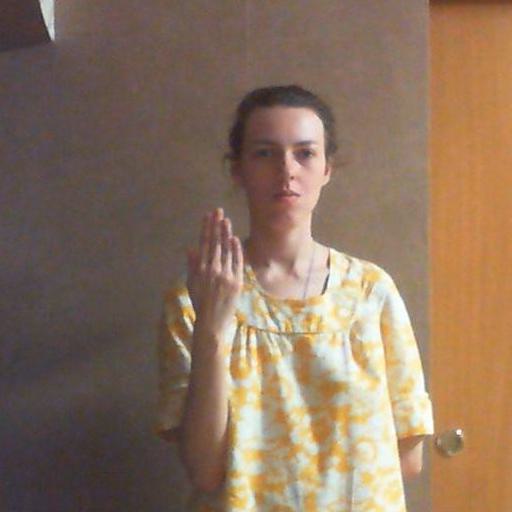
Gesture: stop_inverted